Hypoionian mode

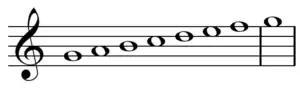
Hypoionian mode with final on C .

The Hypoionian mode, literally meaning "below Ionian", is the name assigned by Henricus Glareanus in his "Dodecachordon" (1547) to the plagal mode on C, which uses the diatonic octave species from G to the G an octave higher, divided at its final, C. This is roughly the same as playing all the white notes of a piano from G to G: G A B C | (C) D E F G.